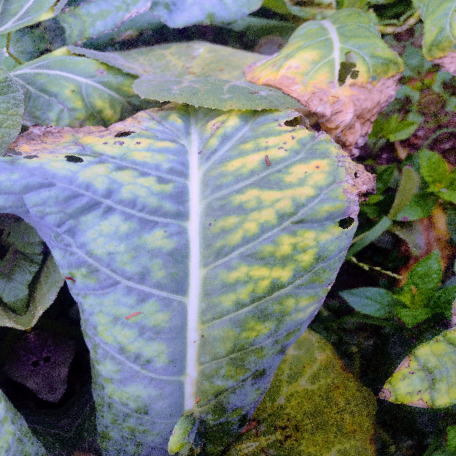
Label: Downy Mildew